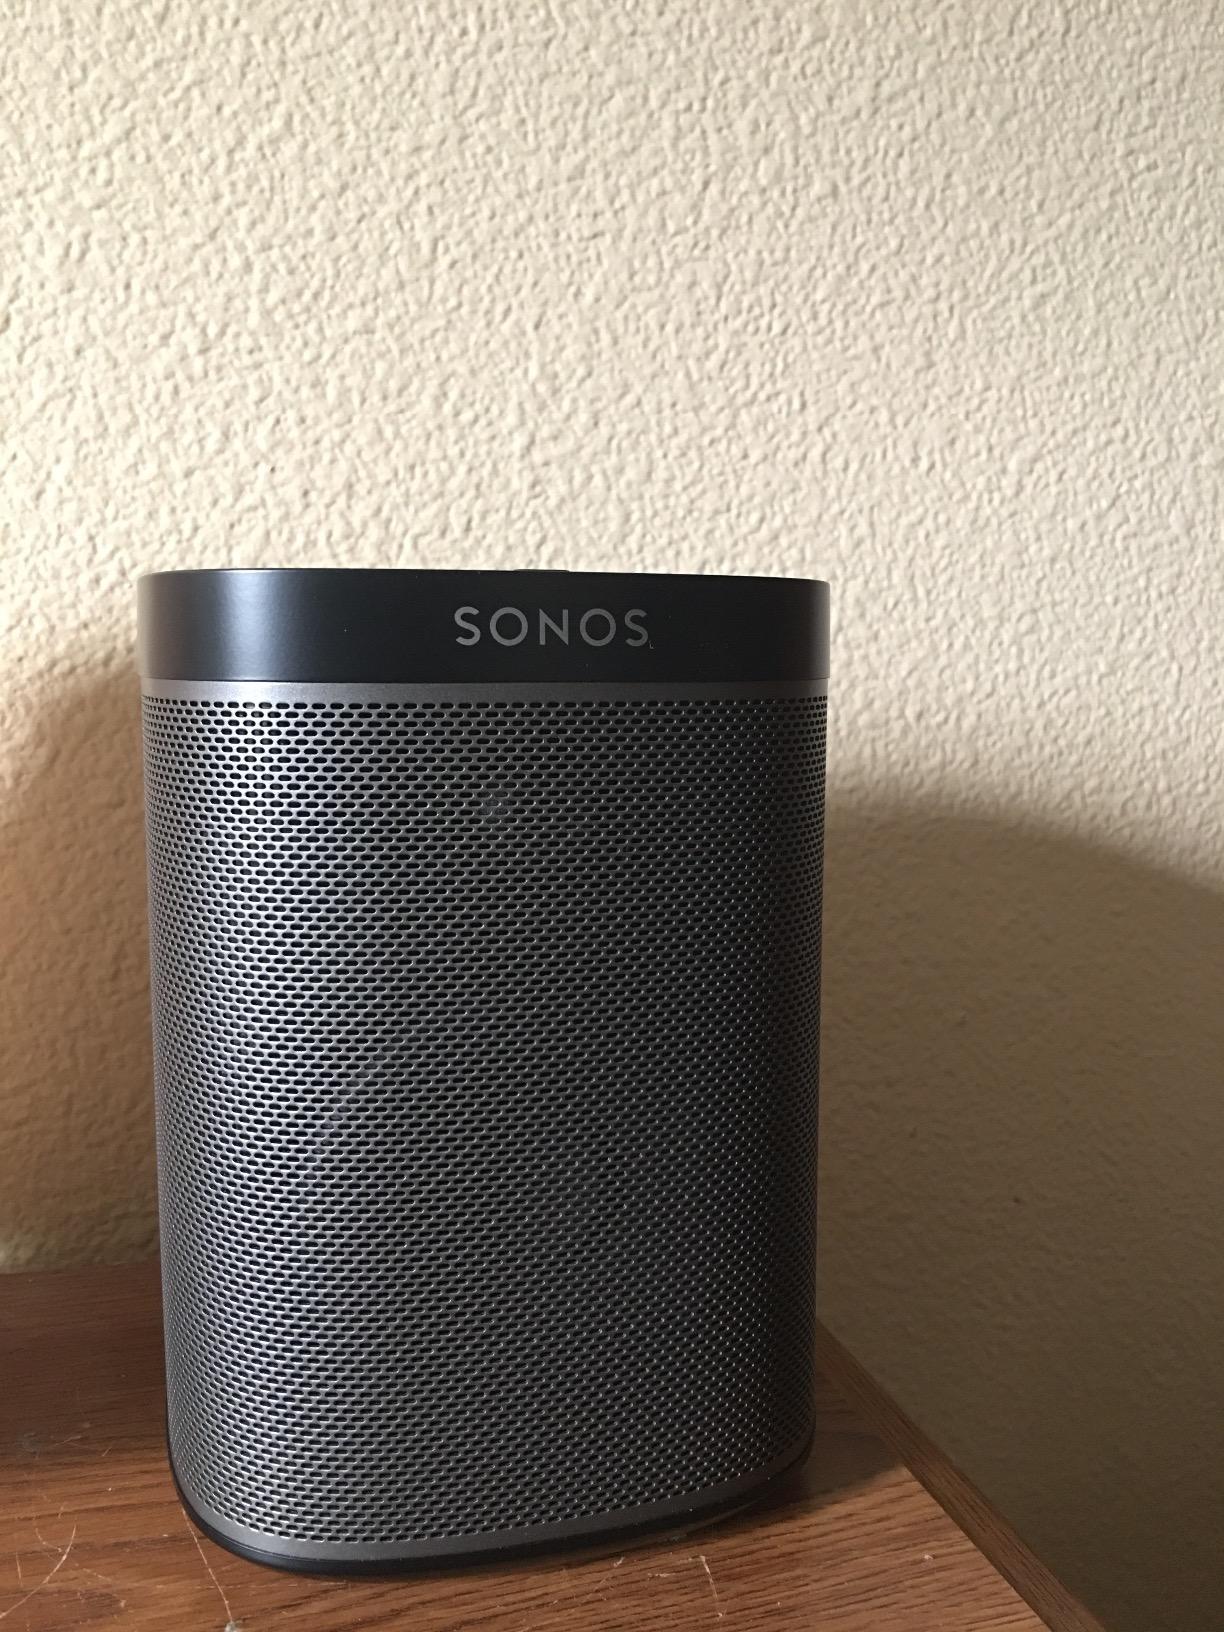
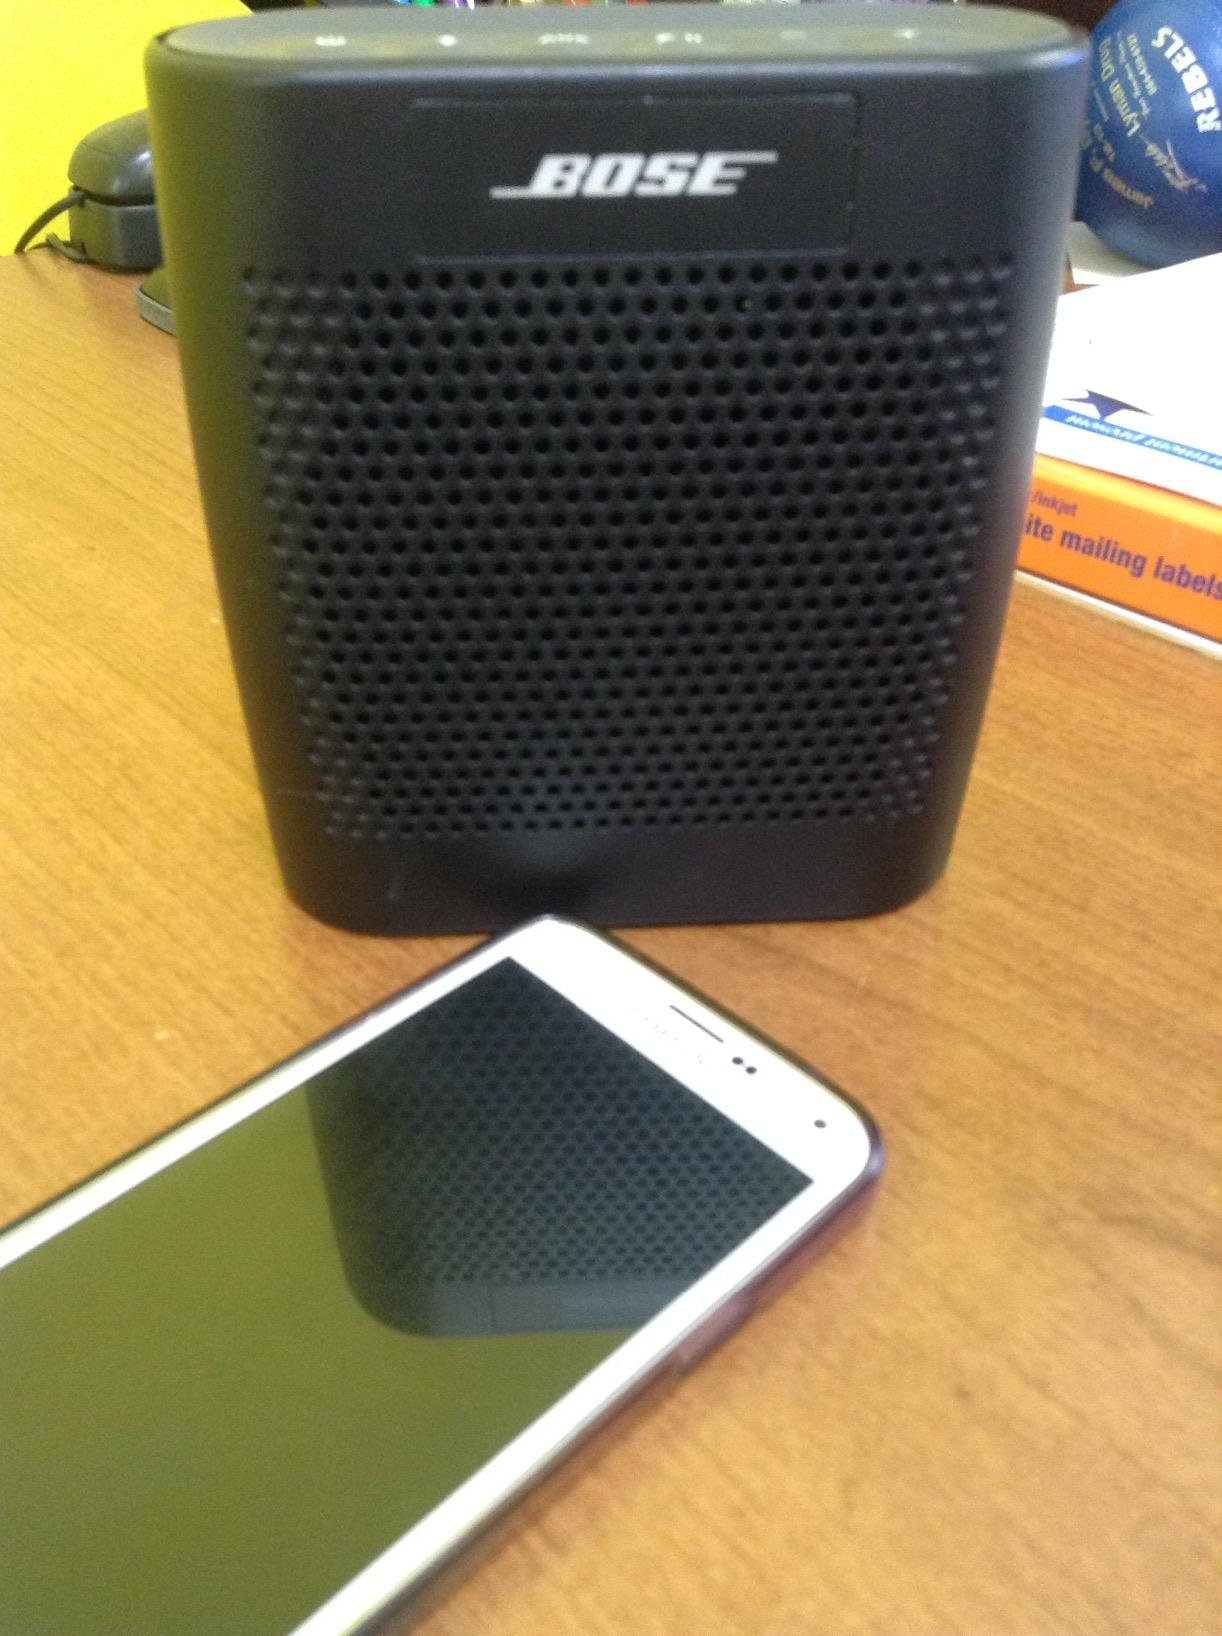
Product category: speaker
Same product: no